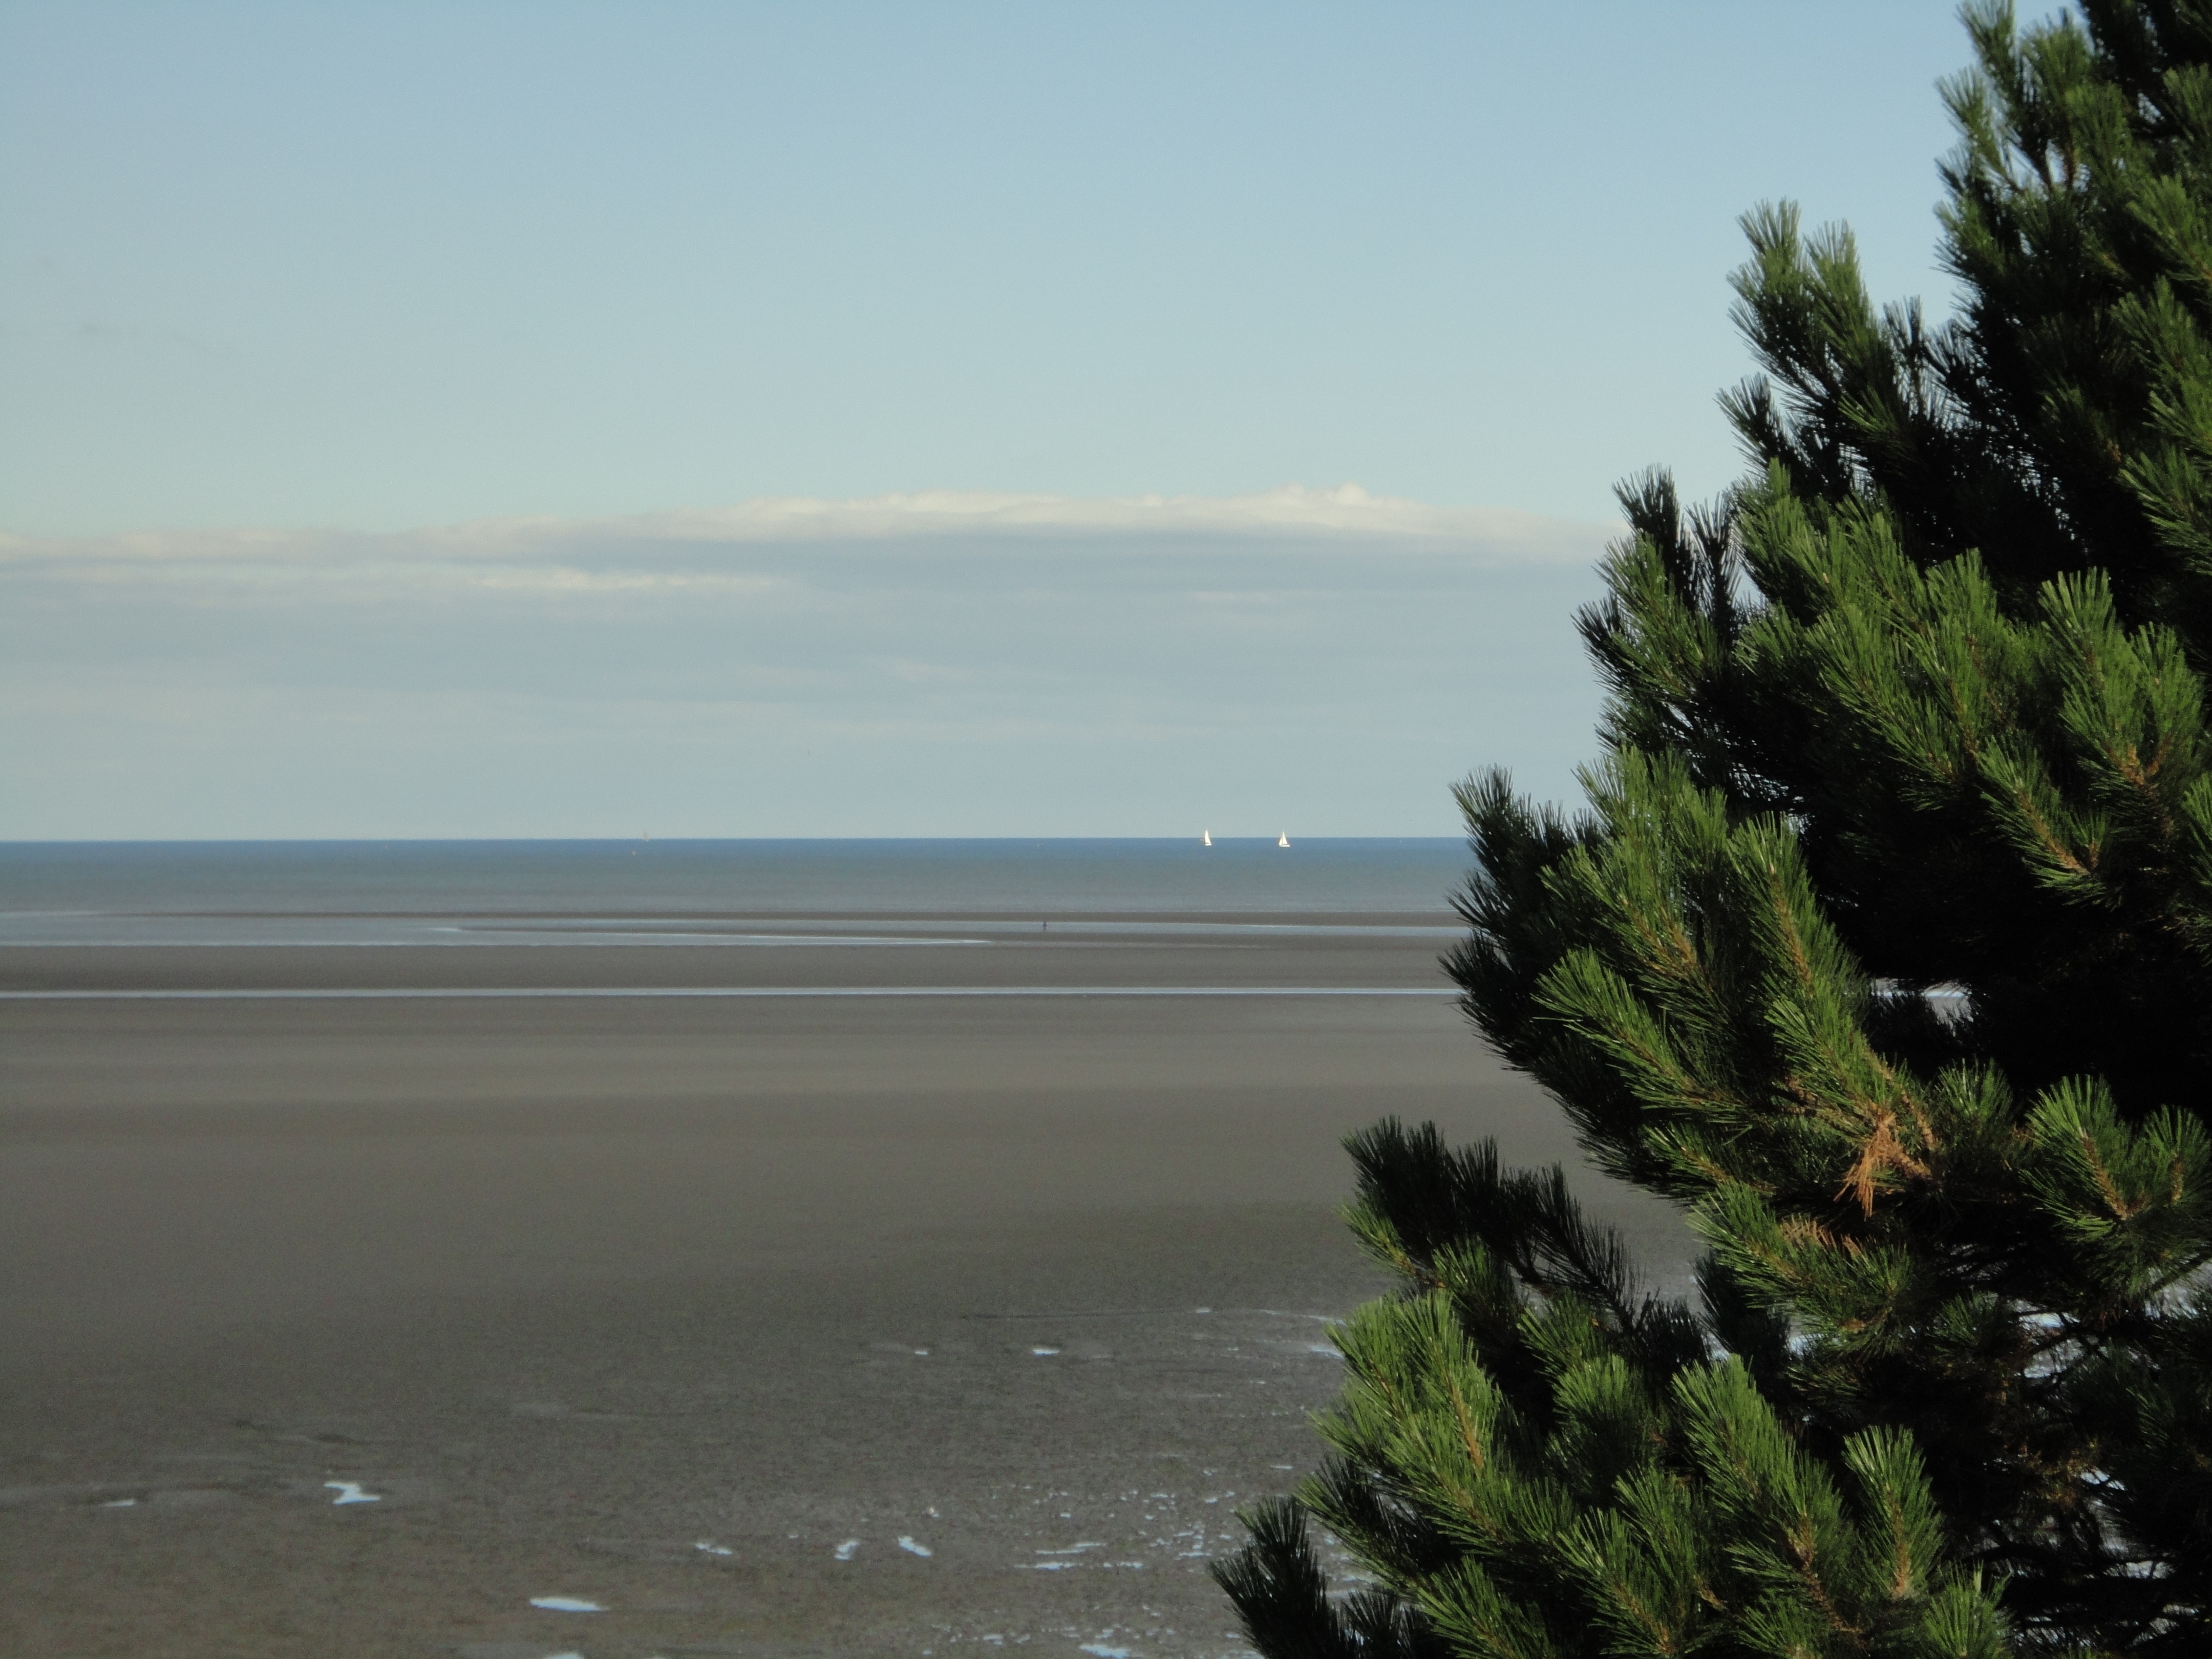
beach, sea, coast, tree, sand, ocean, horizon, shore, walkway, vacation, cliff, bay, terrain, body of water, ecosystem, cape